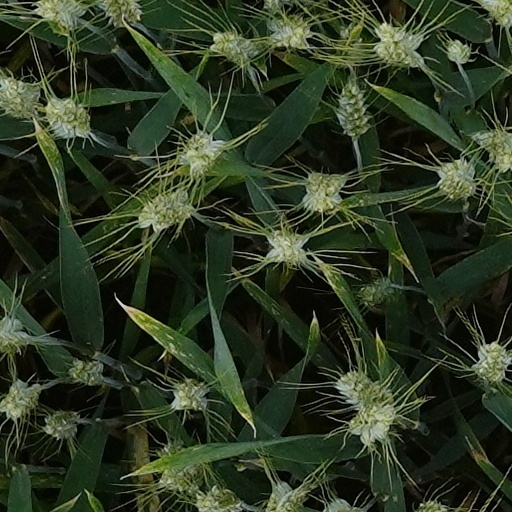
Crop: wheat